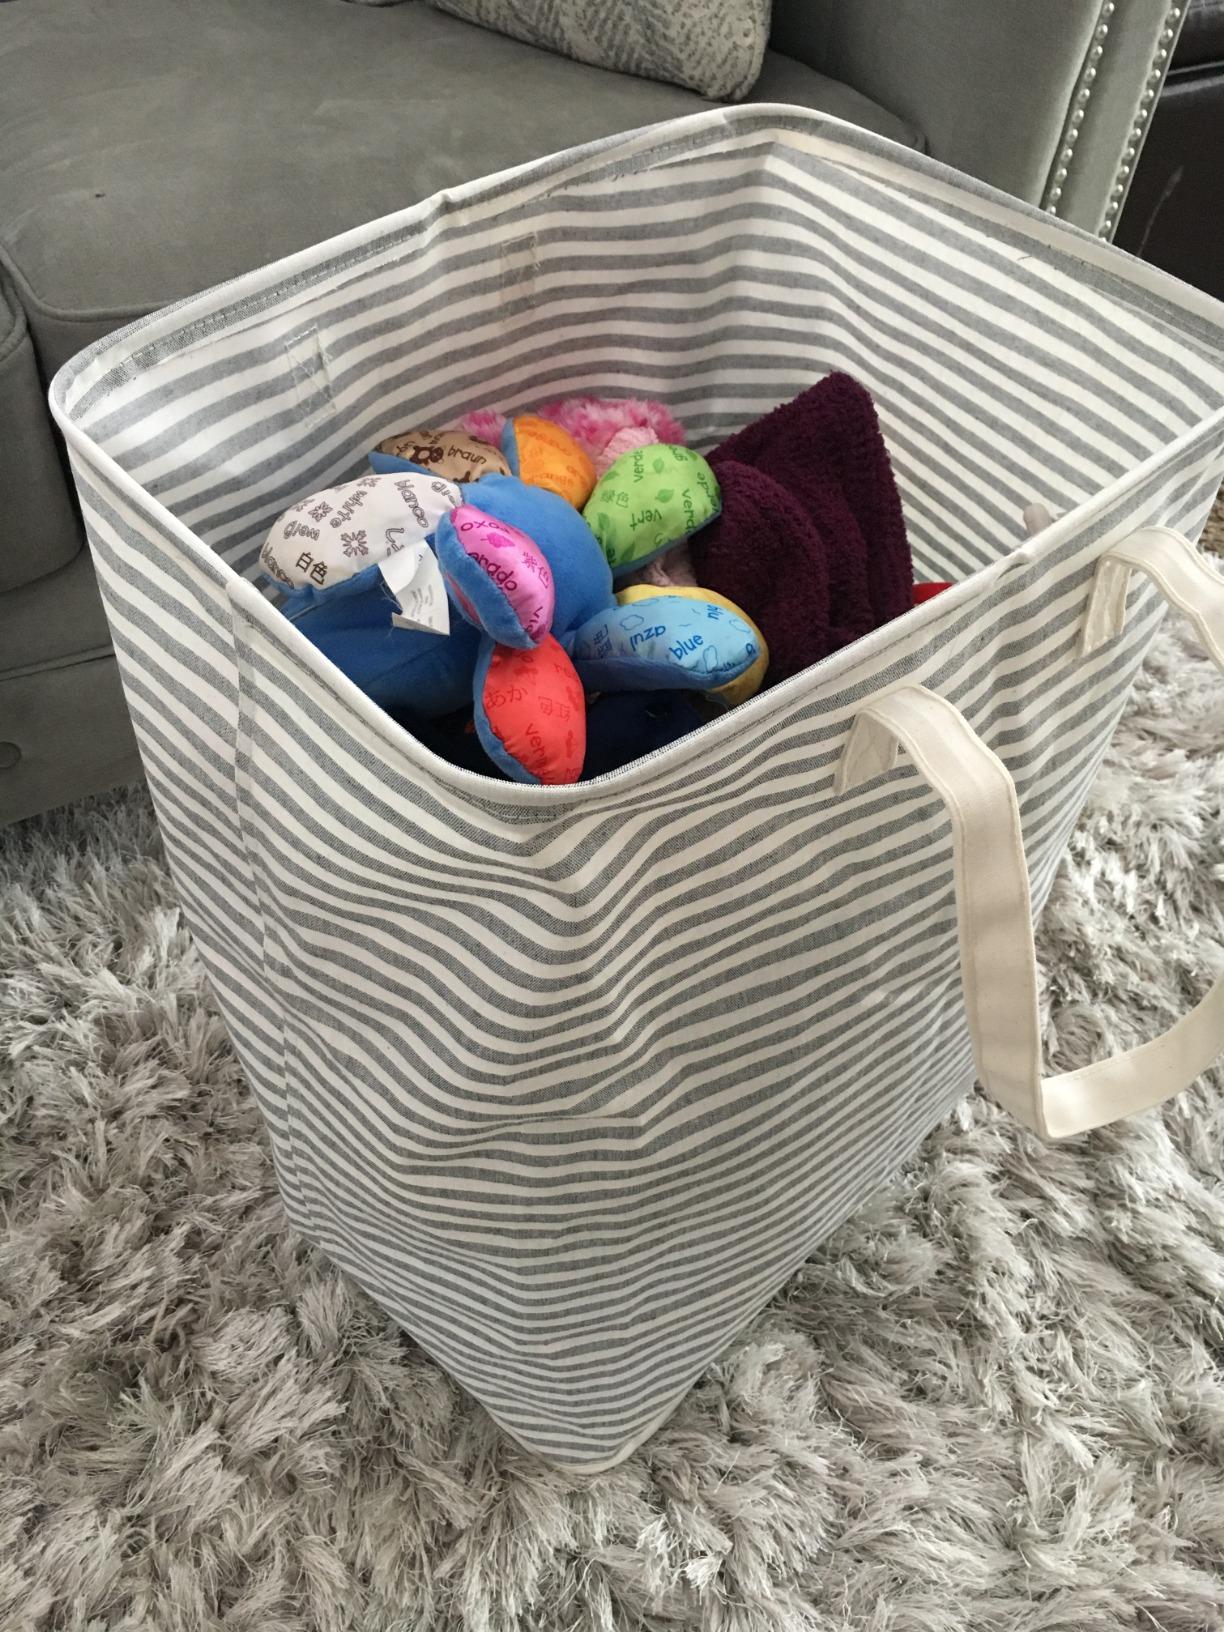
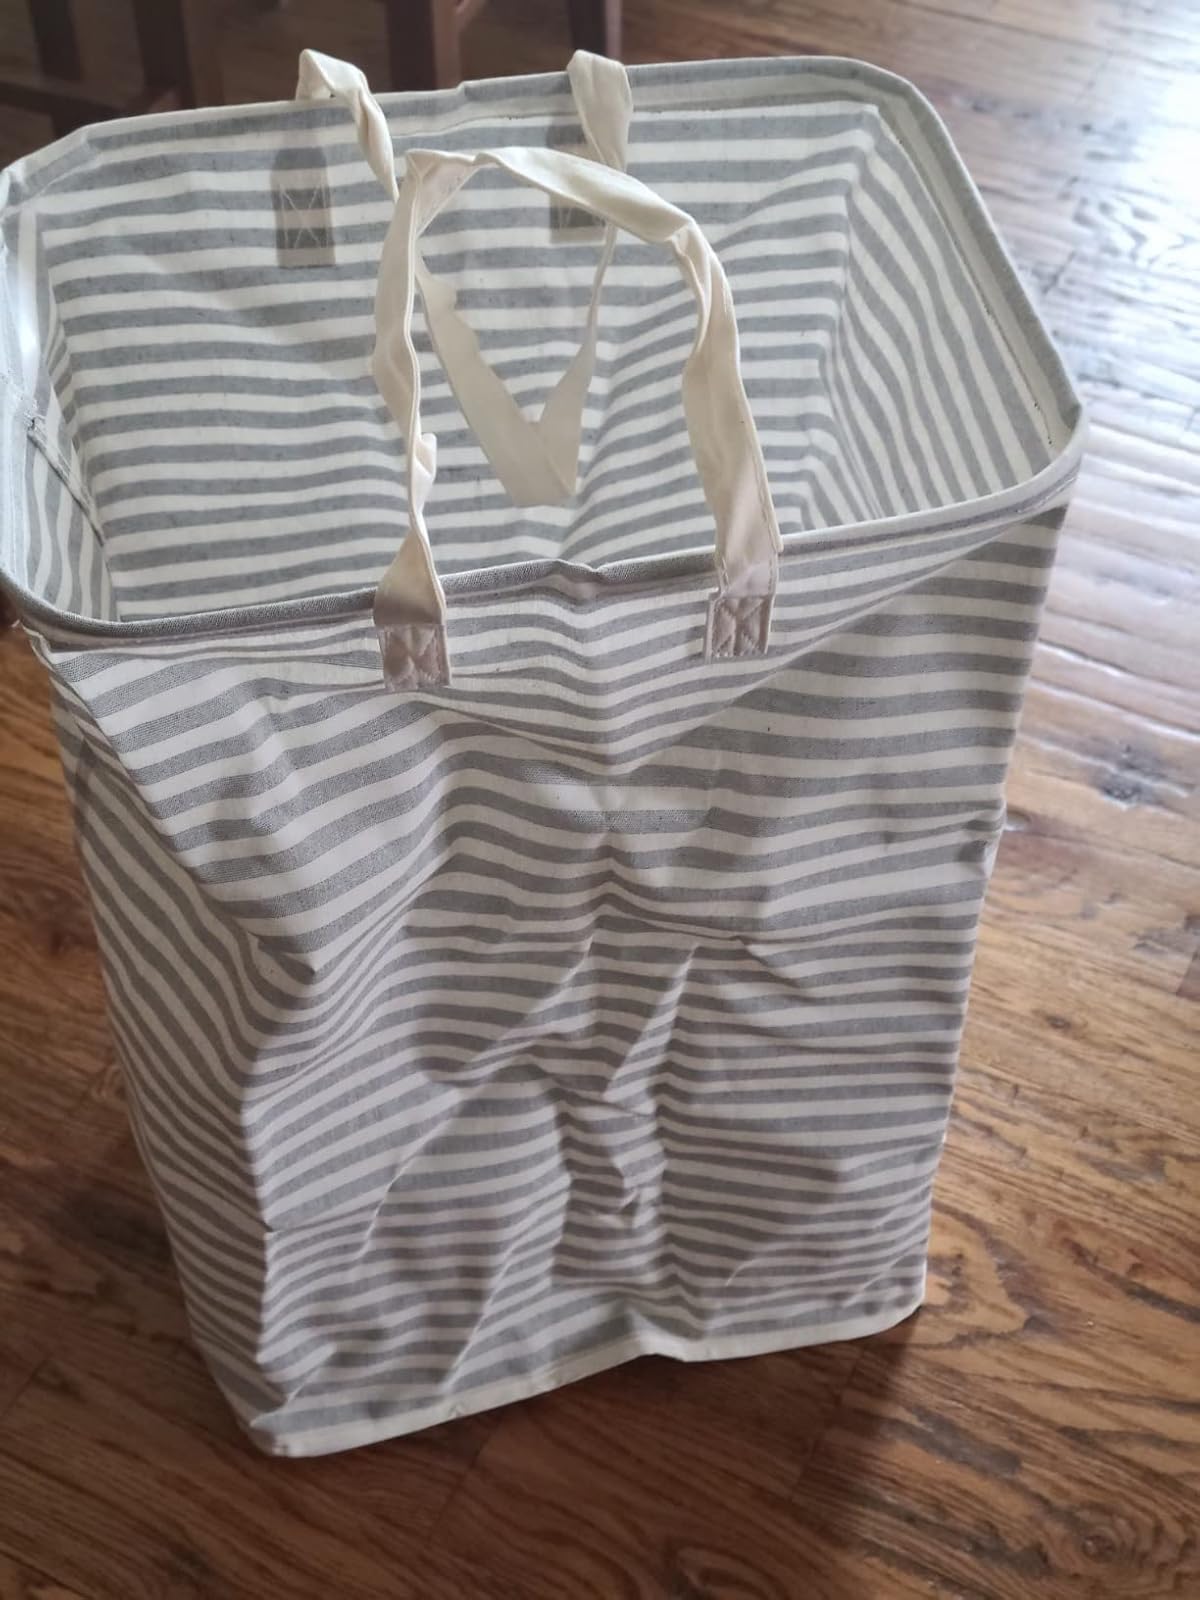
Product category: items_hamper
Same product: yes